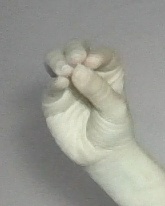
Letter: ha